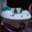
Label: ship